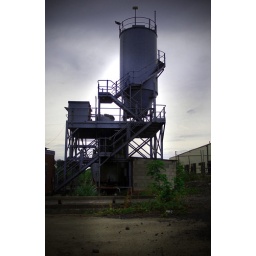
Abandoned water tower and factory. Only managed to get a few shots before been kicked off by security.